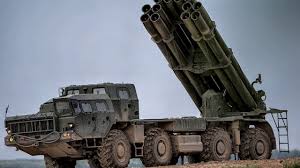
Label: Tornado